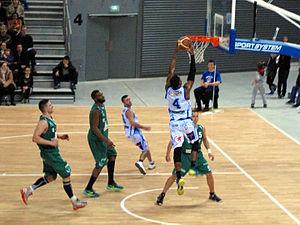
Match Etendard de Brest - Ardres à l'Arena de Brest Bruce Reed au dunk.
L'Étendard de Brest est un ancien club professionnel français de basket-ball, basé à Brest, fondé en 1952 et disparu en 2016. Champion de France de Pro B en 2005, le club évolue pour la première et unique fois de son histoire en Pro A en 2005-2006. Après être descendu en Nationale Masculine 1 en 2010, l'équipe subit une rétrogradation administrative en 2012 en Nationale Masculine 3 avant de définitivement déposer le bilan en 2016. La partie amatrice du club refait surface sous le nom d'Étendard 1952.